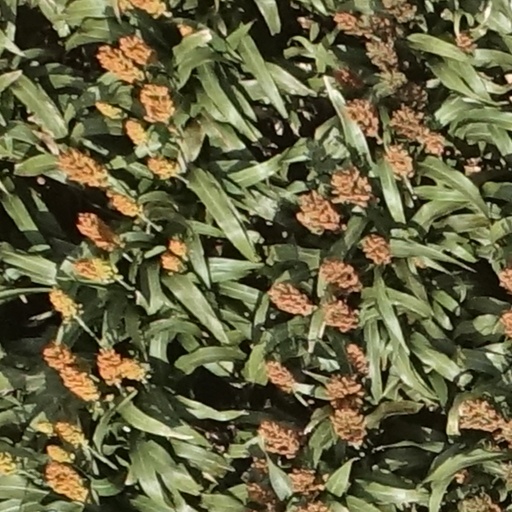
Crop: sorghum